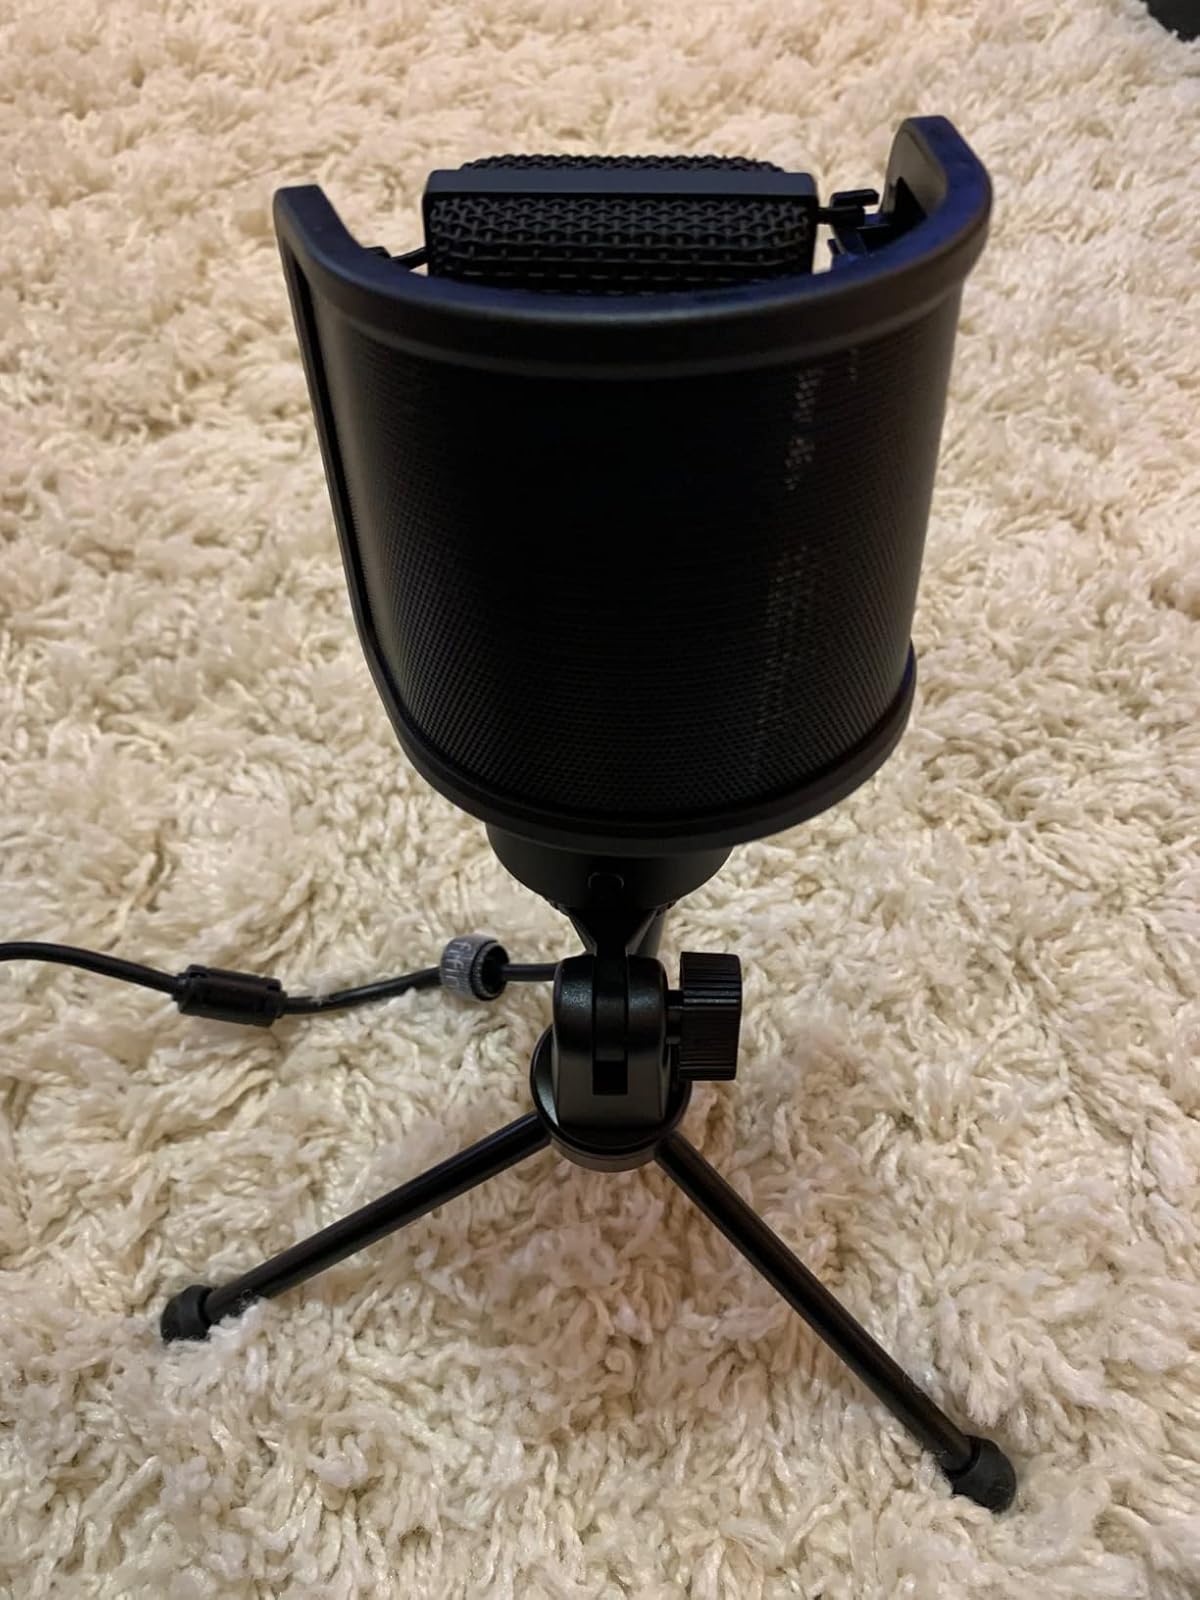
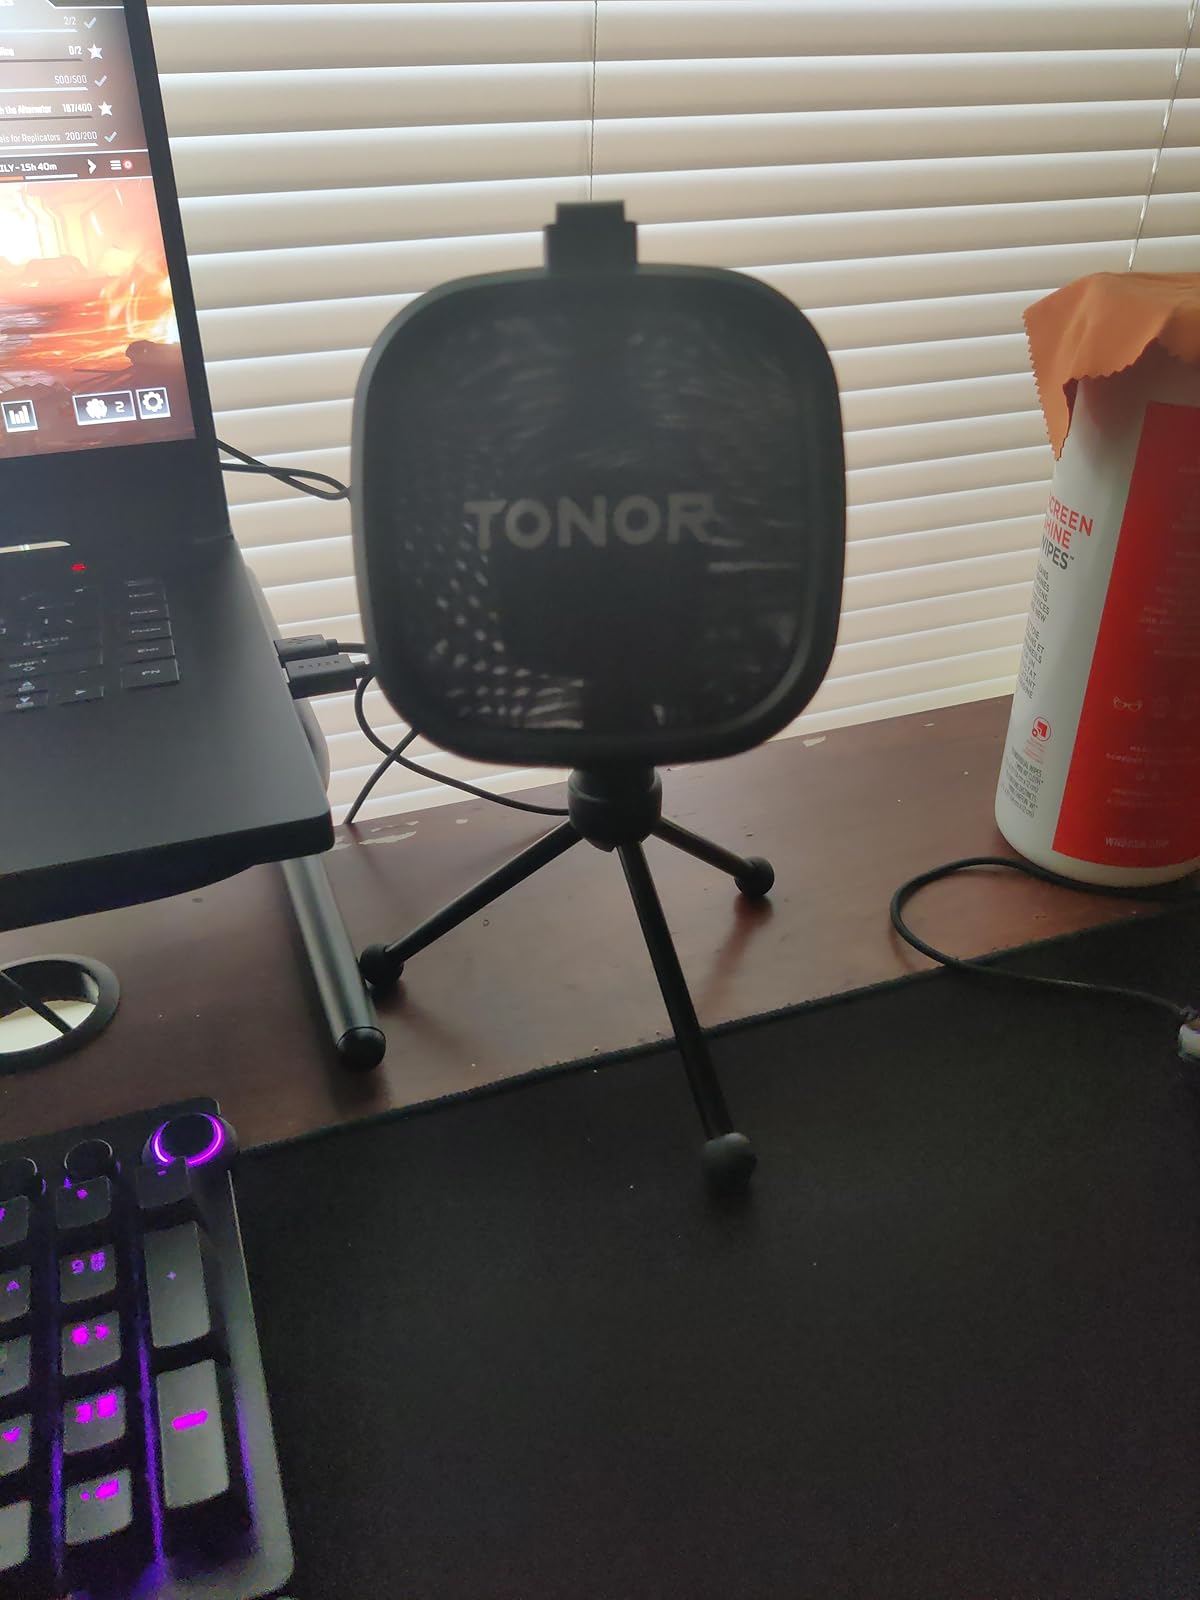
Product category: microphone
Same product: no